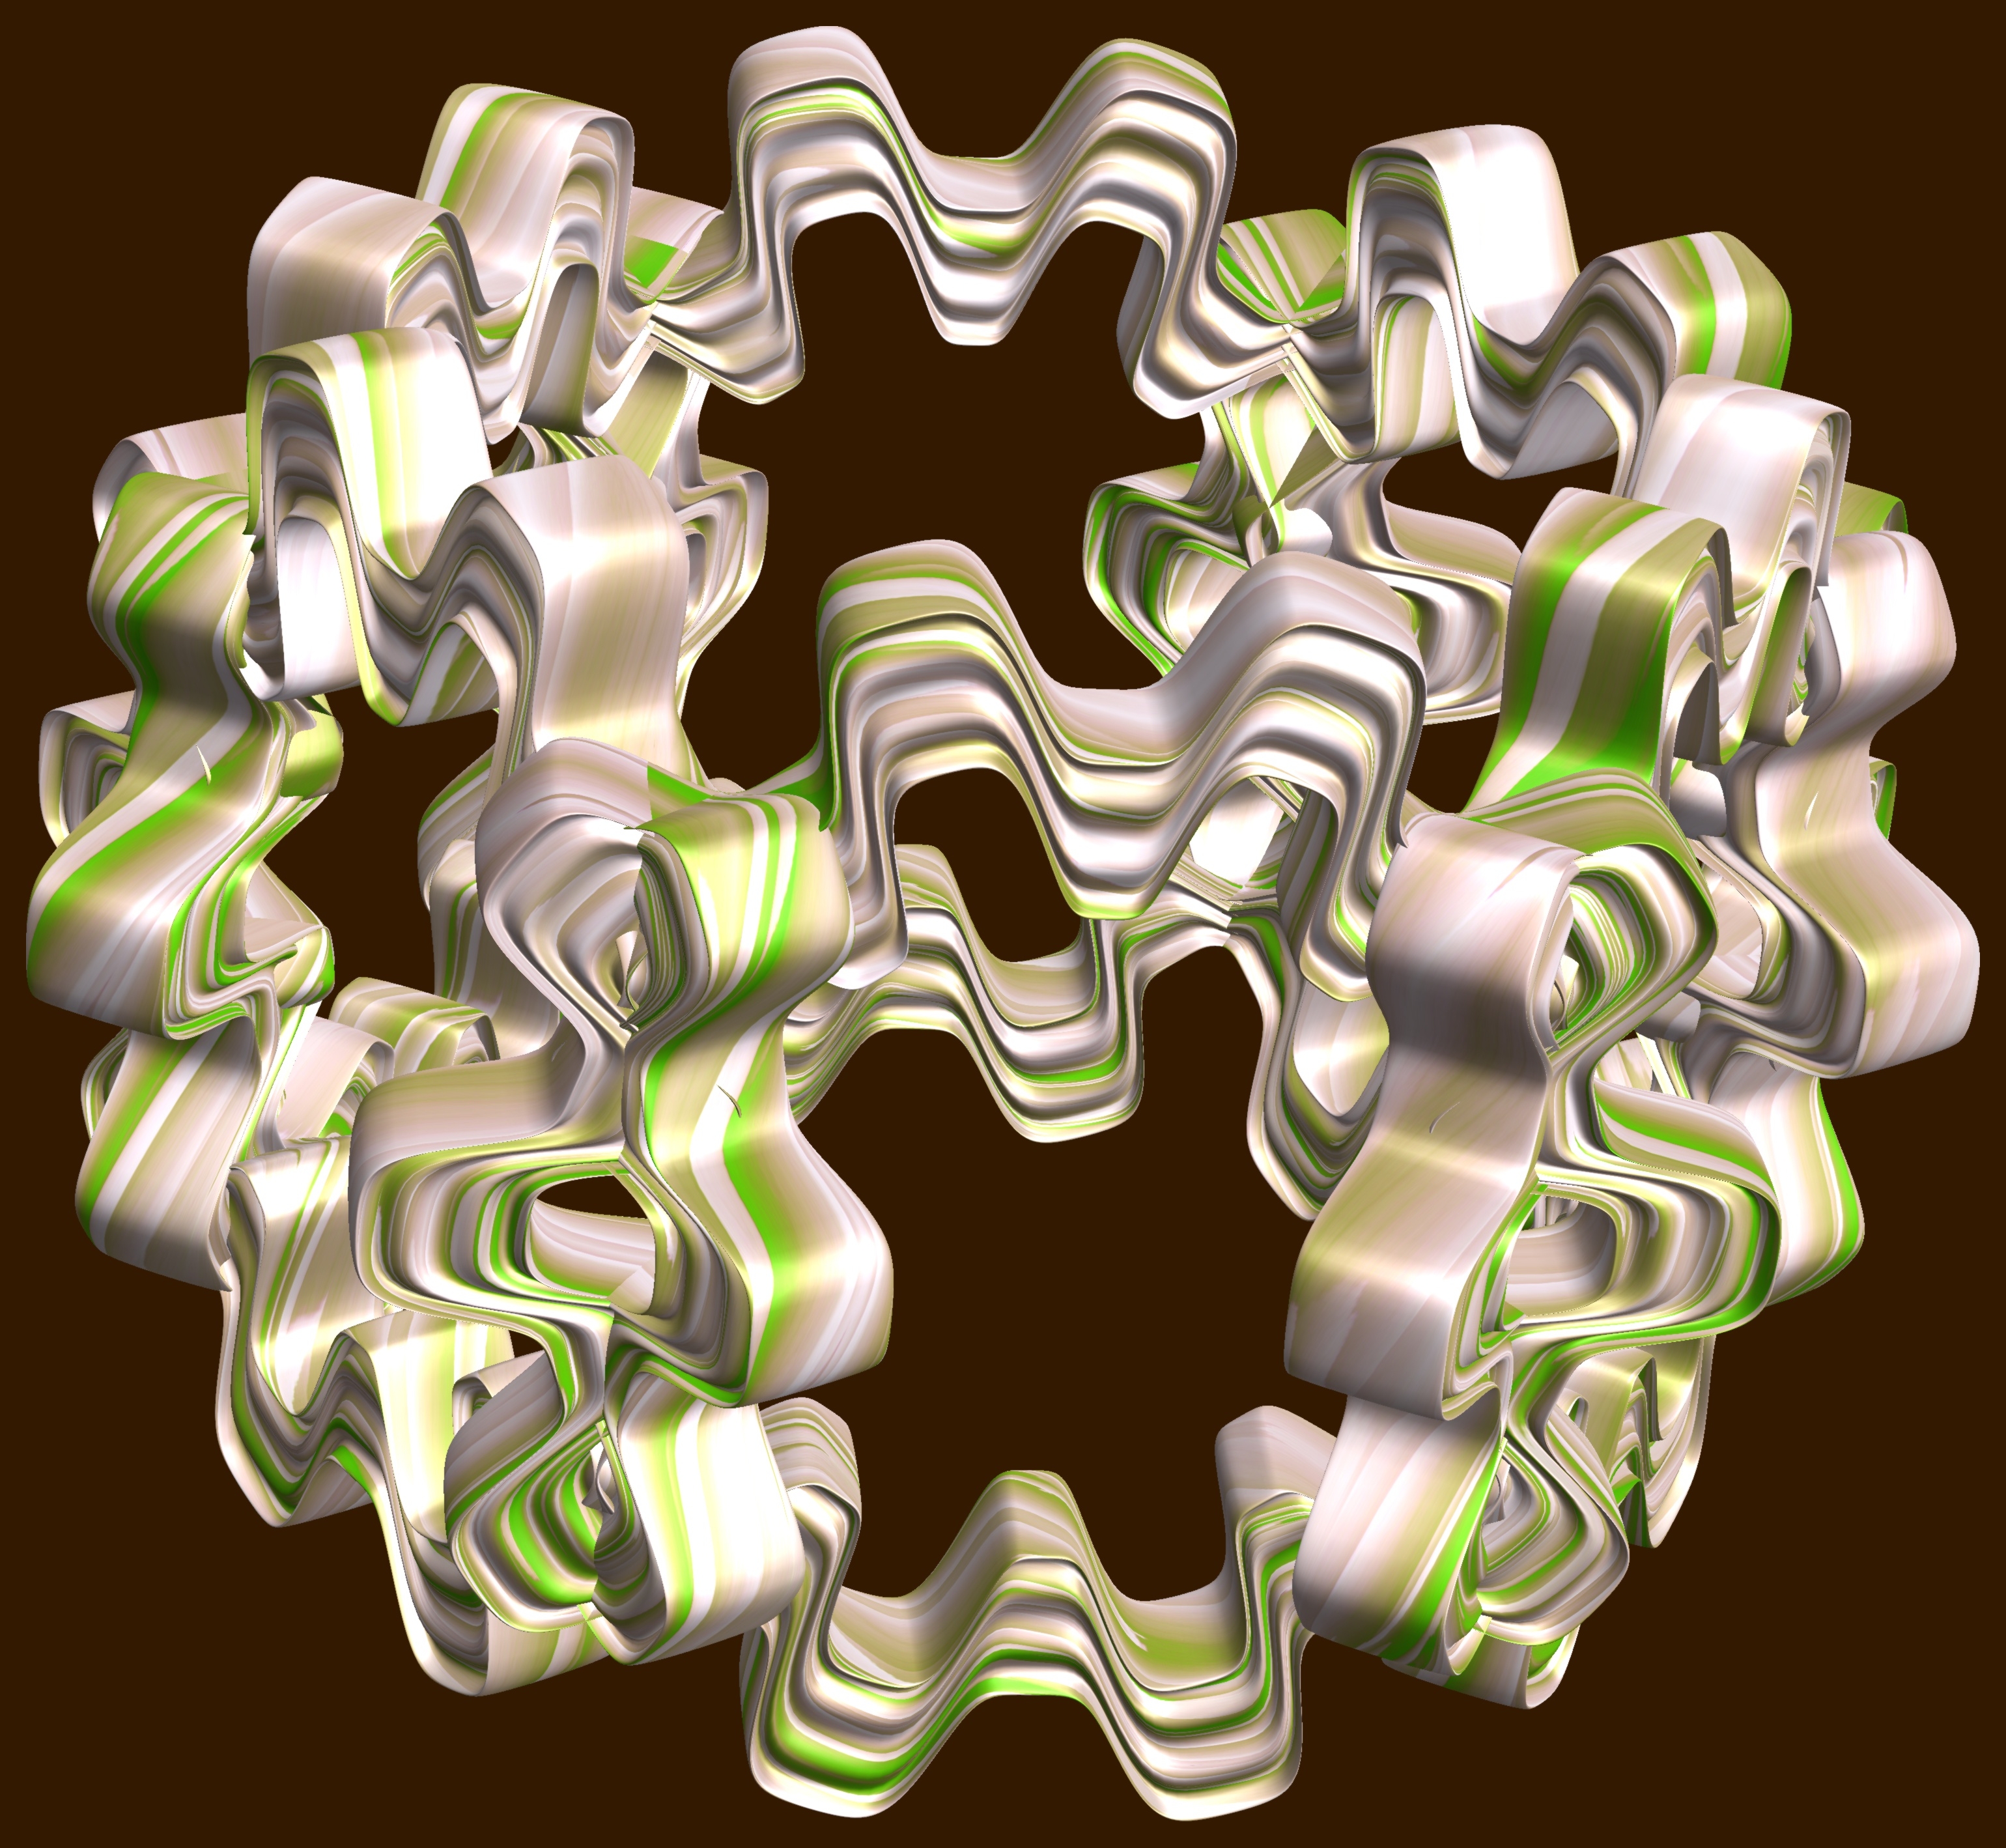
structure, texture, chain, pattern, geometry, circle, font, sculpture, illustration, design, symmetry, 3d, graphic, shape, torus, mathematica, cg, parametricplot3d, code, program, algorithm, mapping, geometricsculpture